Trypan blue

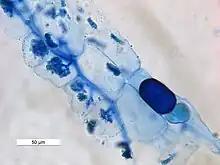
Vesicular Arbuscular Mycorrhizae visualised using clearing of tissue followed by staining with Trypan blue

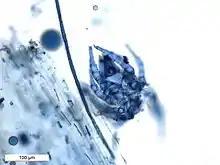
Soil arthropod takes trypan blue stain

Trypan blue is also used in ophthalmic cataract surgery to stain the anterior capsule in the presence of a mature cataract, to aid in visualization, before creating the continuous curvilinear capsulorhexis. In keratoplasty, trypan blue can be used to stain the posterior stromal fibers during deep lamellar endothelial keratoplasty (DLEK) and to stain the endothelium in Descemet's stripping endothelial keratoplasty (DSEK). Trypan blue is used in vitreoretinal surgeries also.